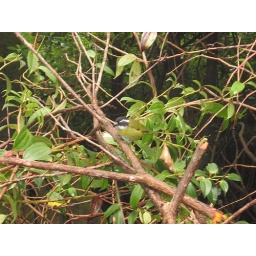
A bird in the cloud forest